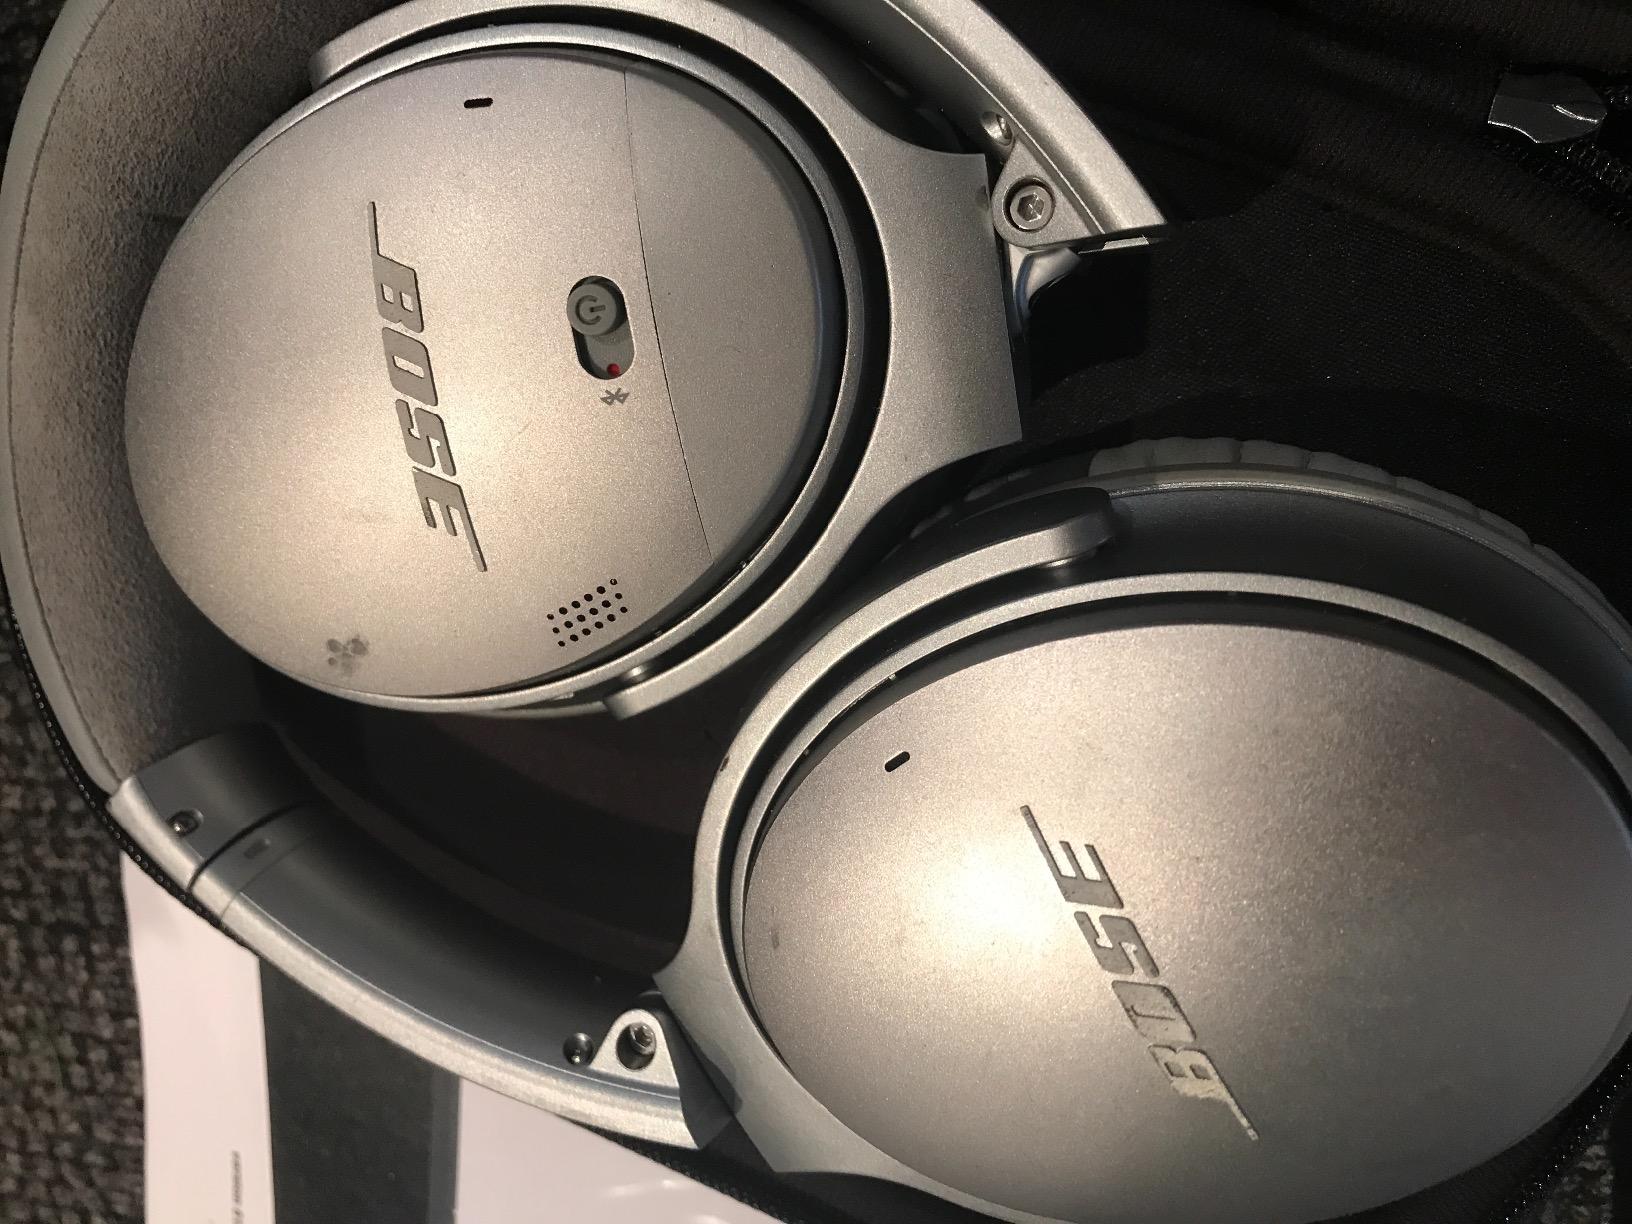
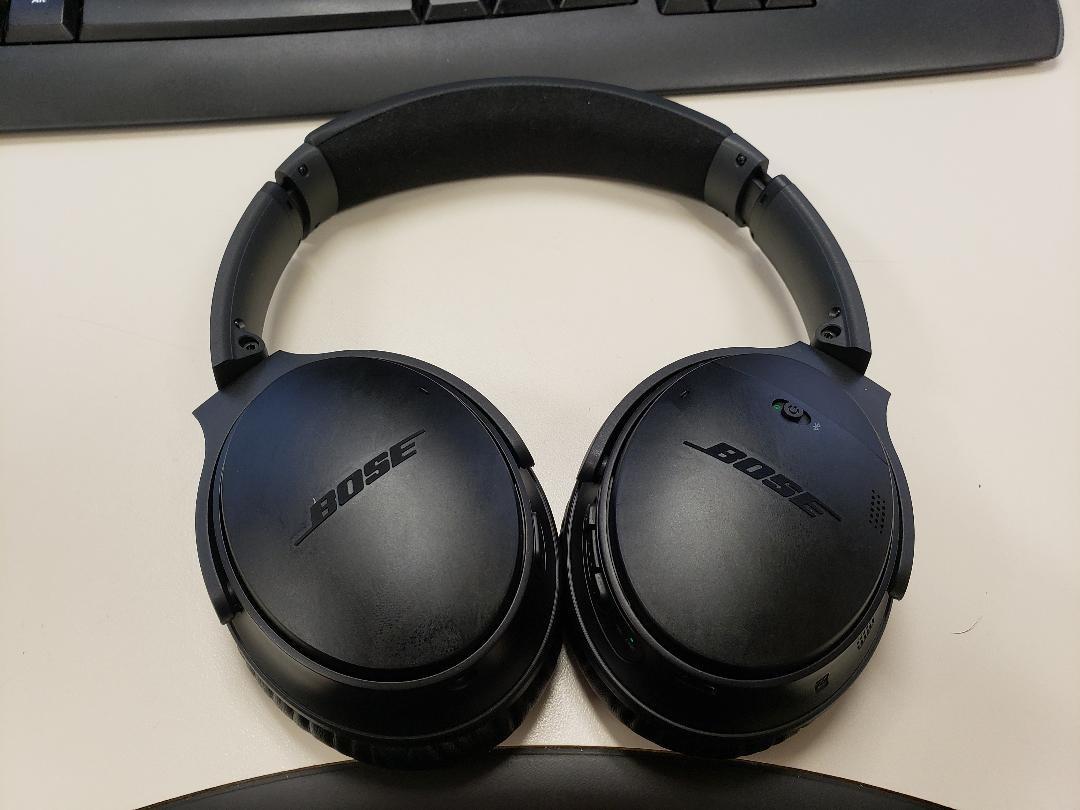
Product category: headphones
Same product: no